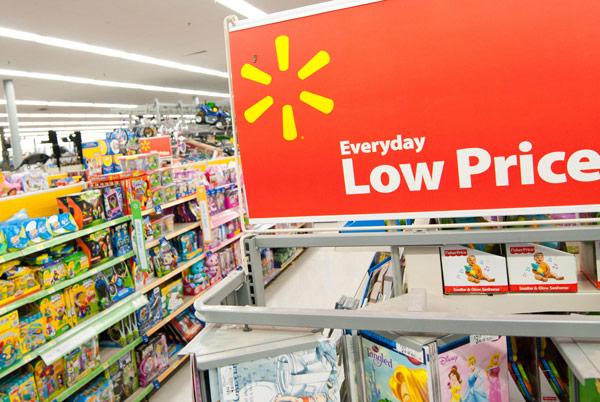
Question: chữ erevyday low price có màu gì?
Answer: màu trắng